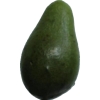
Label: green_avocado